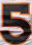
Number: 5